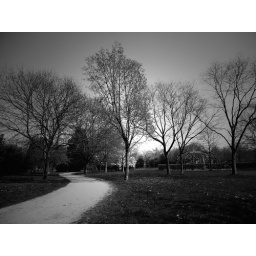
park in black and white